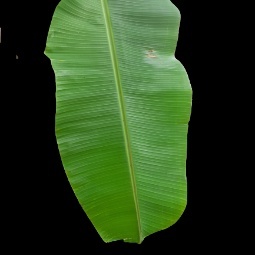
Label: Healthy